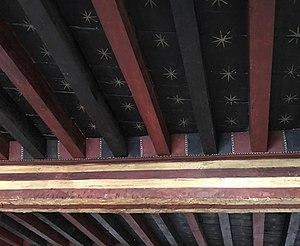
détail du plafond
Diego Colomb, né en 1479 sur l'île de Porto Santo et mort le 23 février 1526 à Montalbán, est le fils de Christophe Colomb et de Filipa Moniz. Il est vice-roi, gouverneur et amiral des Indes.